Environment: real
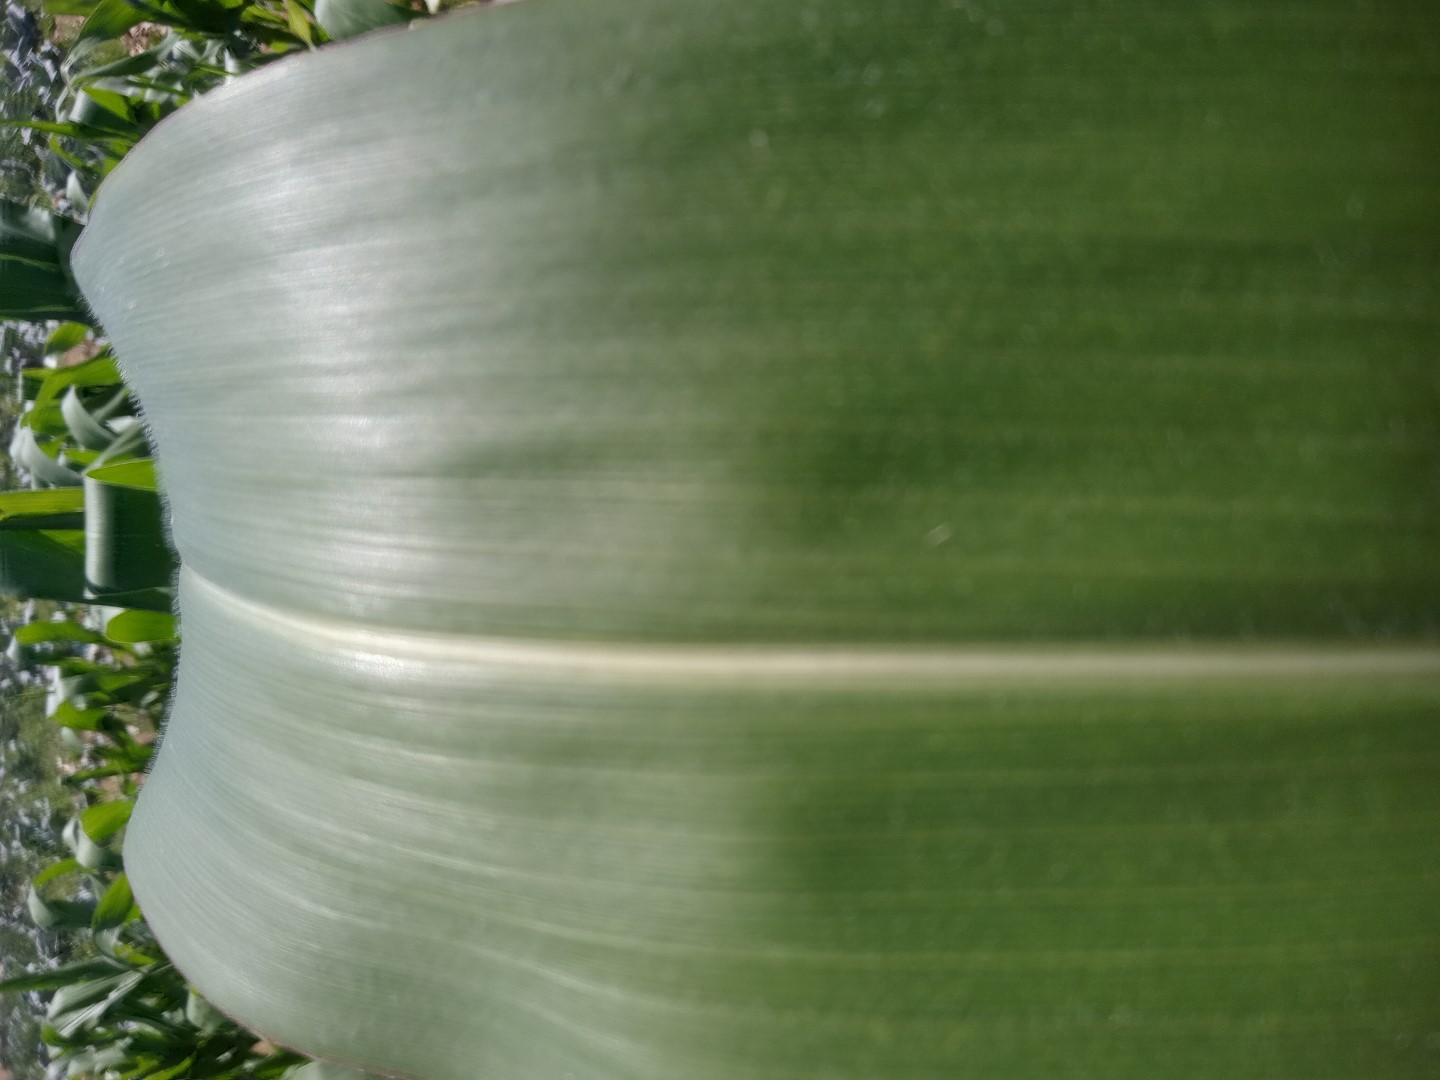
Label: healthy